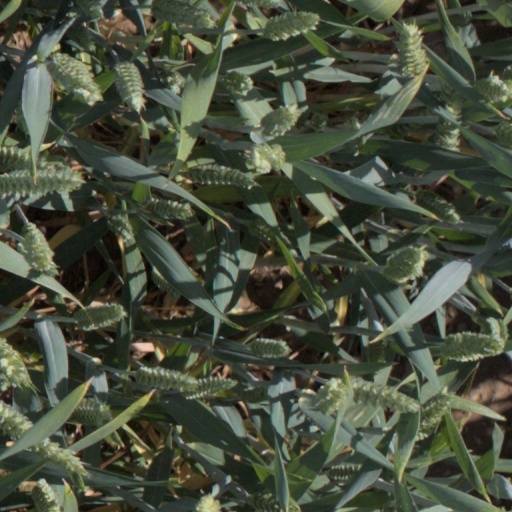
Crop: wheat